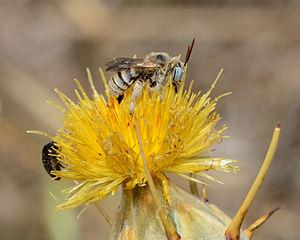
Ancylini est une tribu d'insectes de la famille des Apidae.